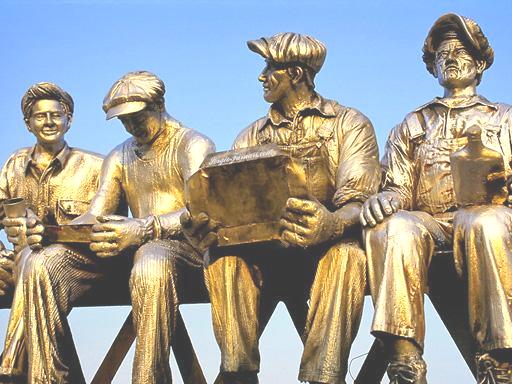
Material: metal